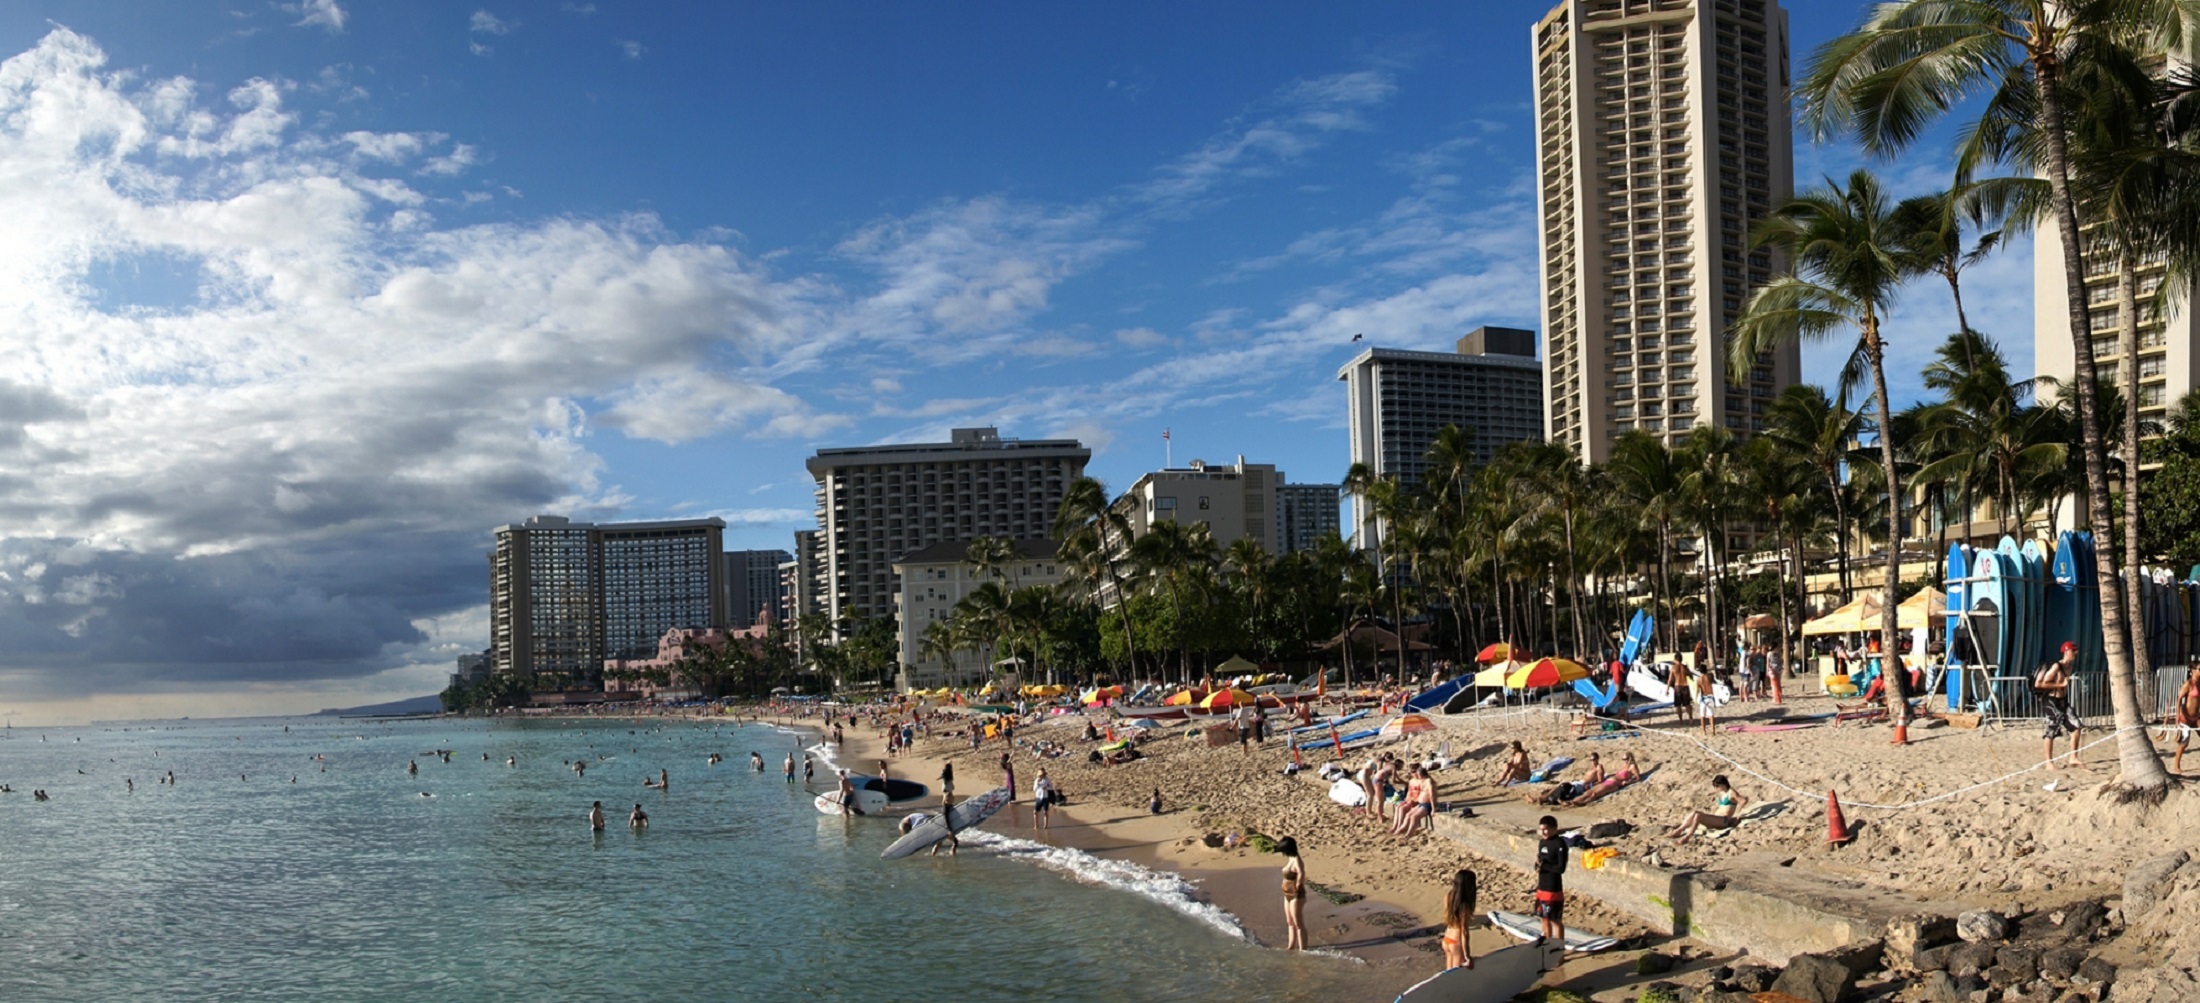
beach, sea, coast, water, ocean, skyline, city, cityscape, downtown, vacation, sunbathing, tan, relax, tropical, bay, island, landmark, marina, hawaii, tourism, lifestyle, swimming, wading, resort, hawaiian, waikiki, oahu, honolulu, swimmers